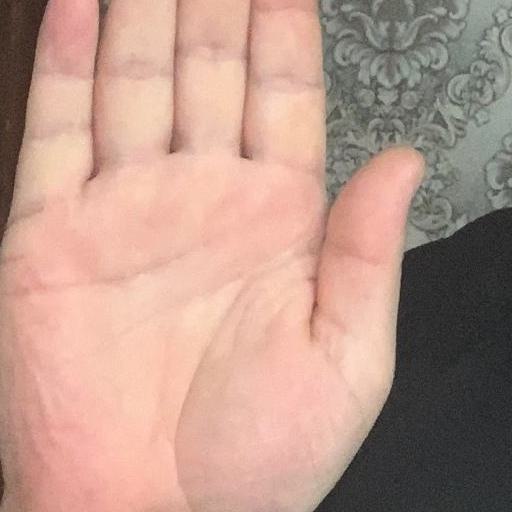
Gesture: stop